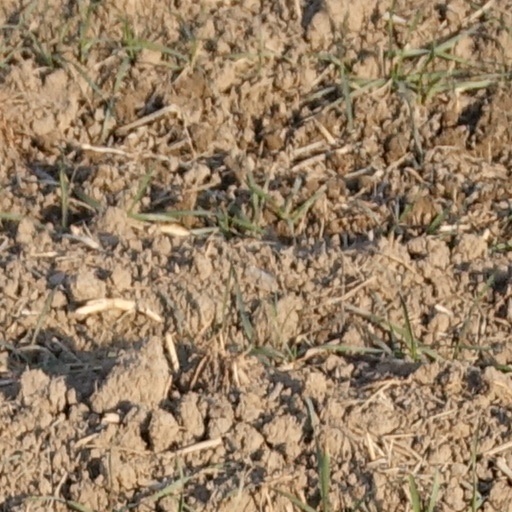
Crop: wheat